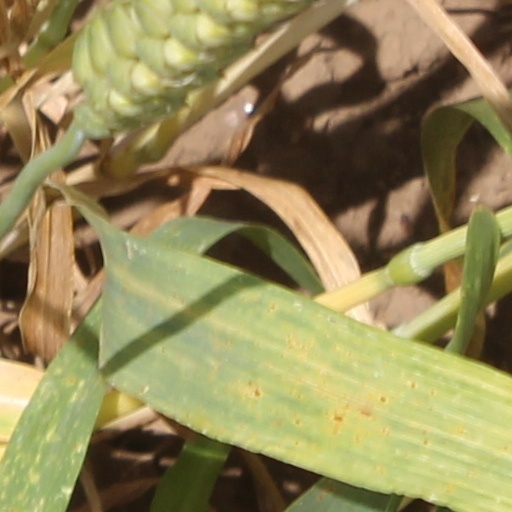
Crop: wheat